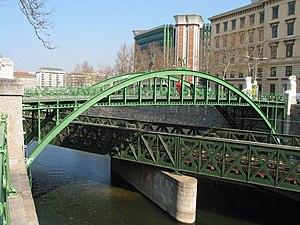
Cette liste de ponts d'Autriche a pour vocation de présenter une liste de ponts remarquables d'Autriche, tant par leurs caractéristiques dimensionnelles, que par leur intérêt architectural ou historique.
Le Zollamtssteg est un pont de Vienne sur la rivière du même nom entre les arrondissements d'Innere Stadt et de Landstrasse.